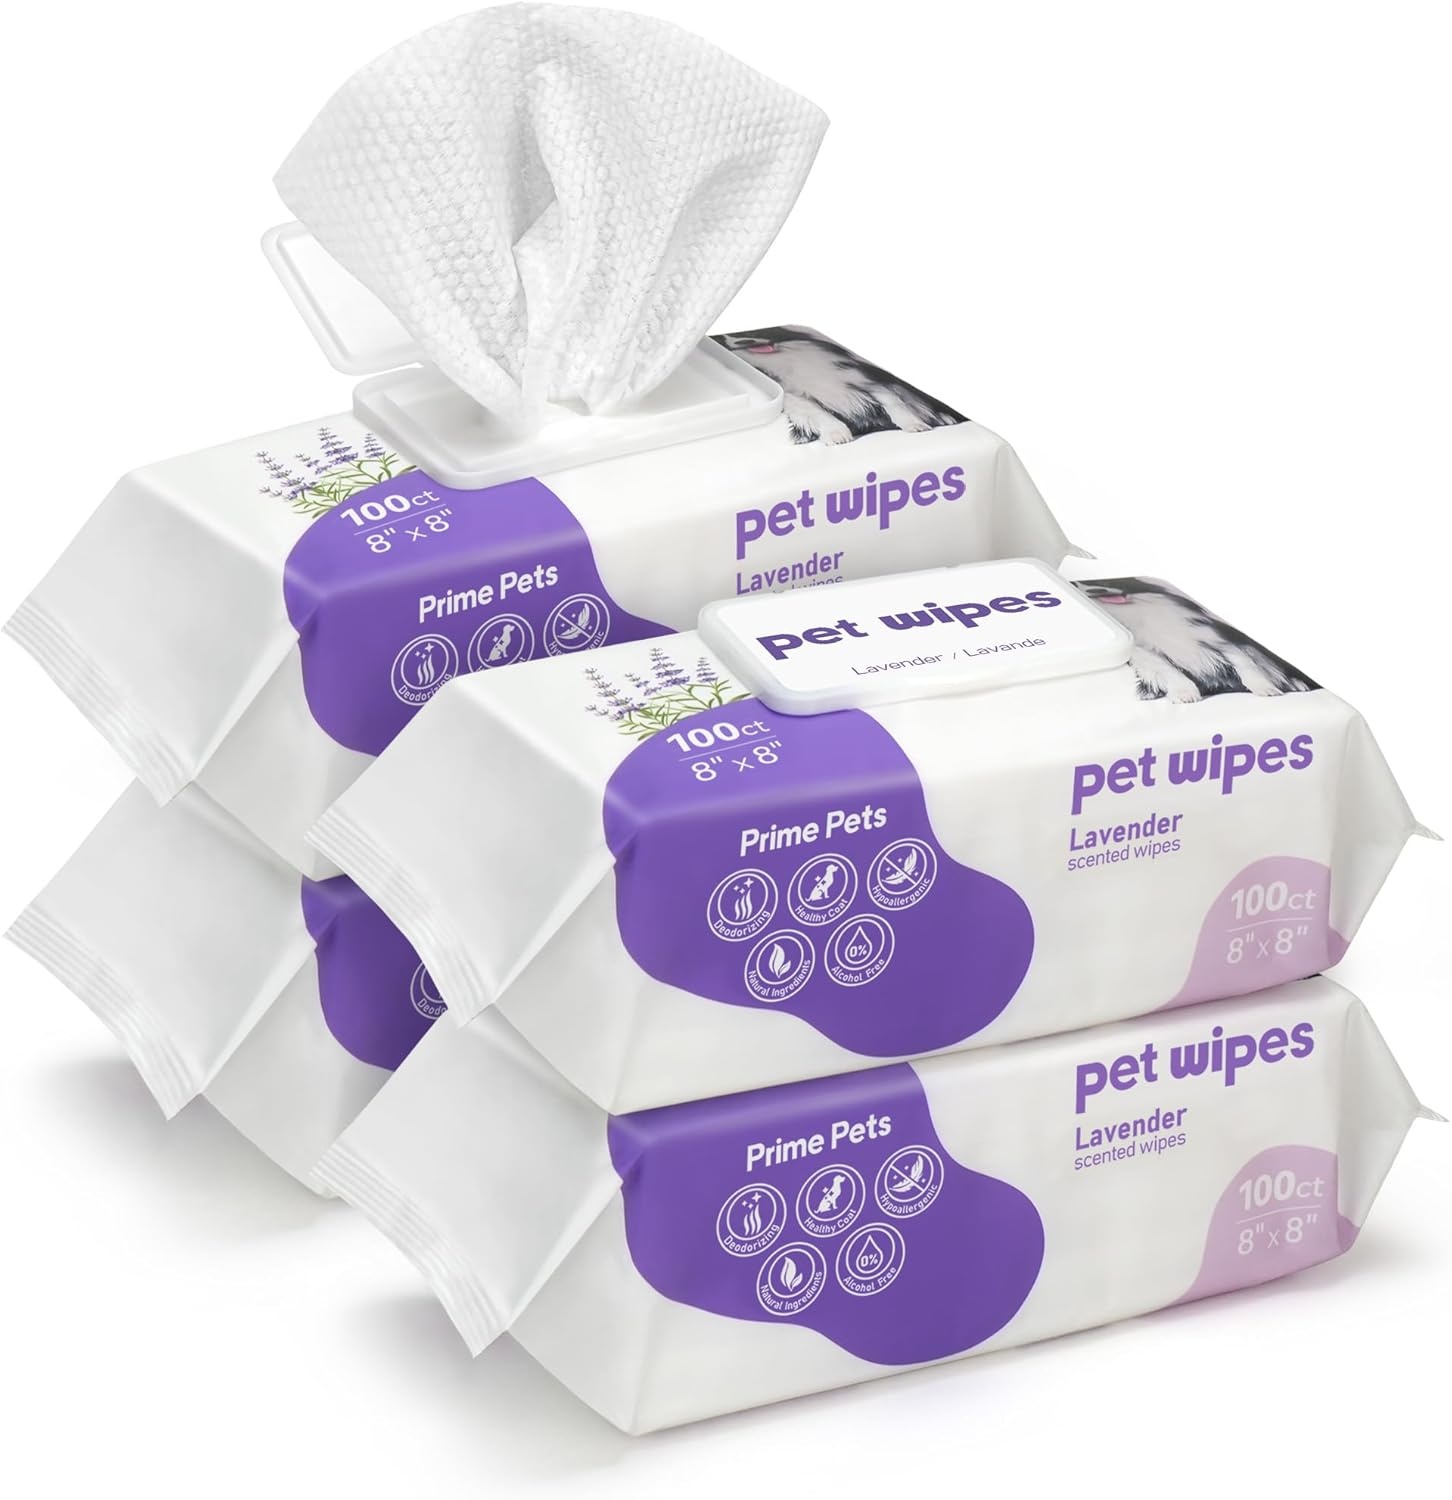
PrimePets 400pcs Dog Wipes for Paws and Butt, Large Pet Wipes for Dogs, Dog Wipes Cleaning Deodorizing, Hypoallergenic, Puppy Wipes for Grooming Face Fur Body, Lavender Scented
About this item Deodorizing and Soft: Our dog wipes contain natural ingredients - aloe vera, vitamin E, and oatmeal extract; our gentle dog cleaning wipes help keep fur soft while effectively removing odors, dirt, and dander, use to clean and freshen up muddy paws, butt, feet, body, face, and around the eyes Safe Pet Wipes: These lavender dog wipes have a plant-based formula, 100% free of parabens, sulphates, and alcohol; Soft and Gentle; Hypoallergenic and safe for pets; Refreshing lavender scent Thick and Durable: Our 8" x 8" dog paw wipes are textured, thick and durable; Use for daily grooming; keep coats clean and smelling good Essential Pet Supplies: Our cat wipes are convenient and easy to pack and carry; Flip top lid keeps wipes moist and fresh; Suitable for all pets: dogs and puppies, cats and kittens; Daily use between baths, after long walks, and outdoor play time; Essential dog supplies Sealed Package: Our easy to use dog ear wipes come in a convenient, resealable package, double sealed with PE stickers and plastic lid; keeps wipes moist; Perfect for home and Travel Tips: Moisture in the wet wipes can settle into the lower wipes in the pack over time. To help evenly distribute the moisture, you can store packs upside down prior to use
Brand: PrimePets
Category: Animals & Pet Supplies > Pet Supplies > Pet Grooming Supplies > Pet Wipes > Deodorizing Wipes